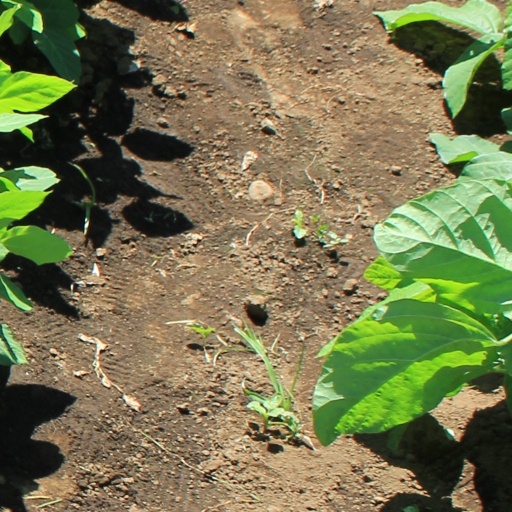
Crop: soybean